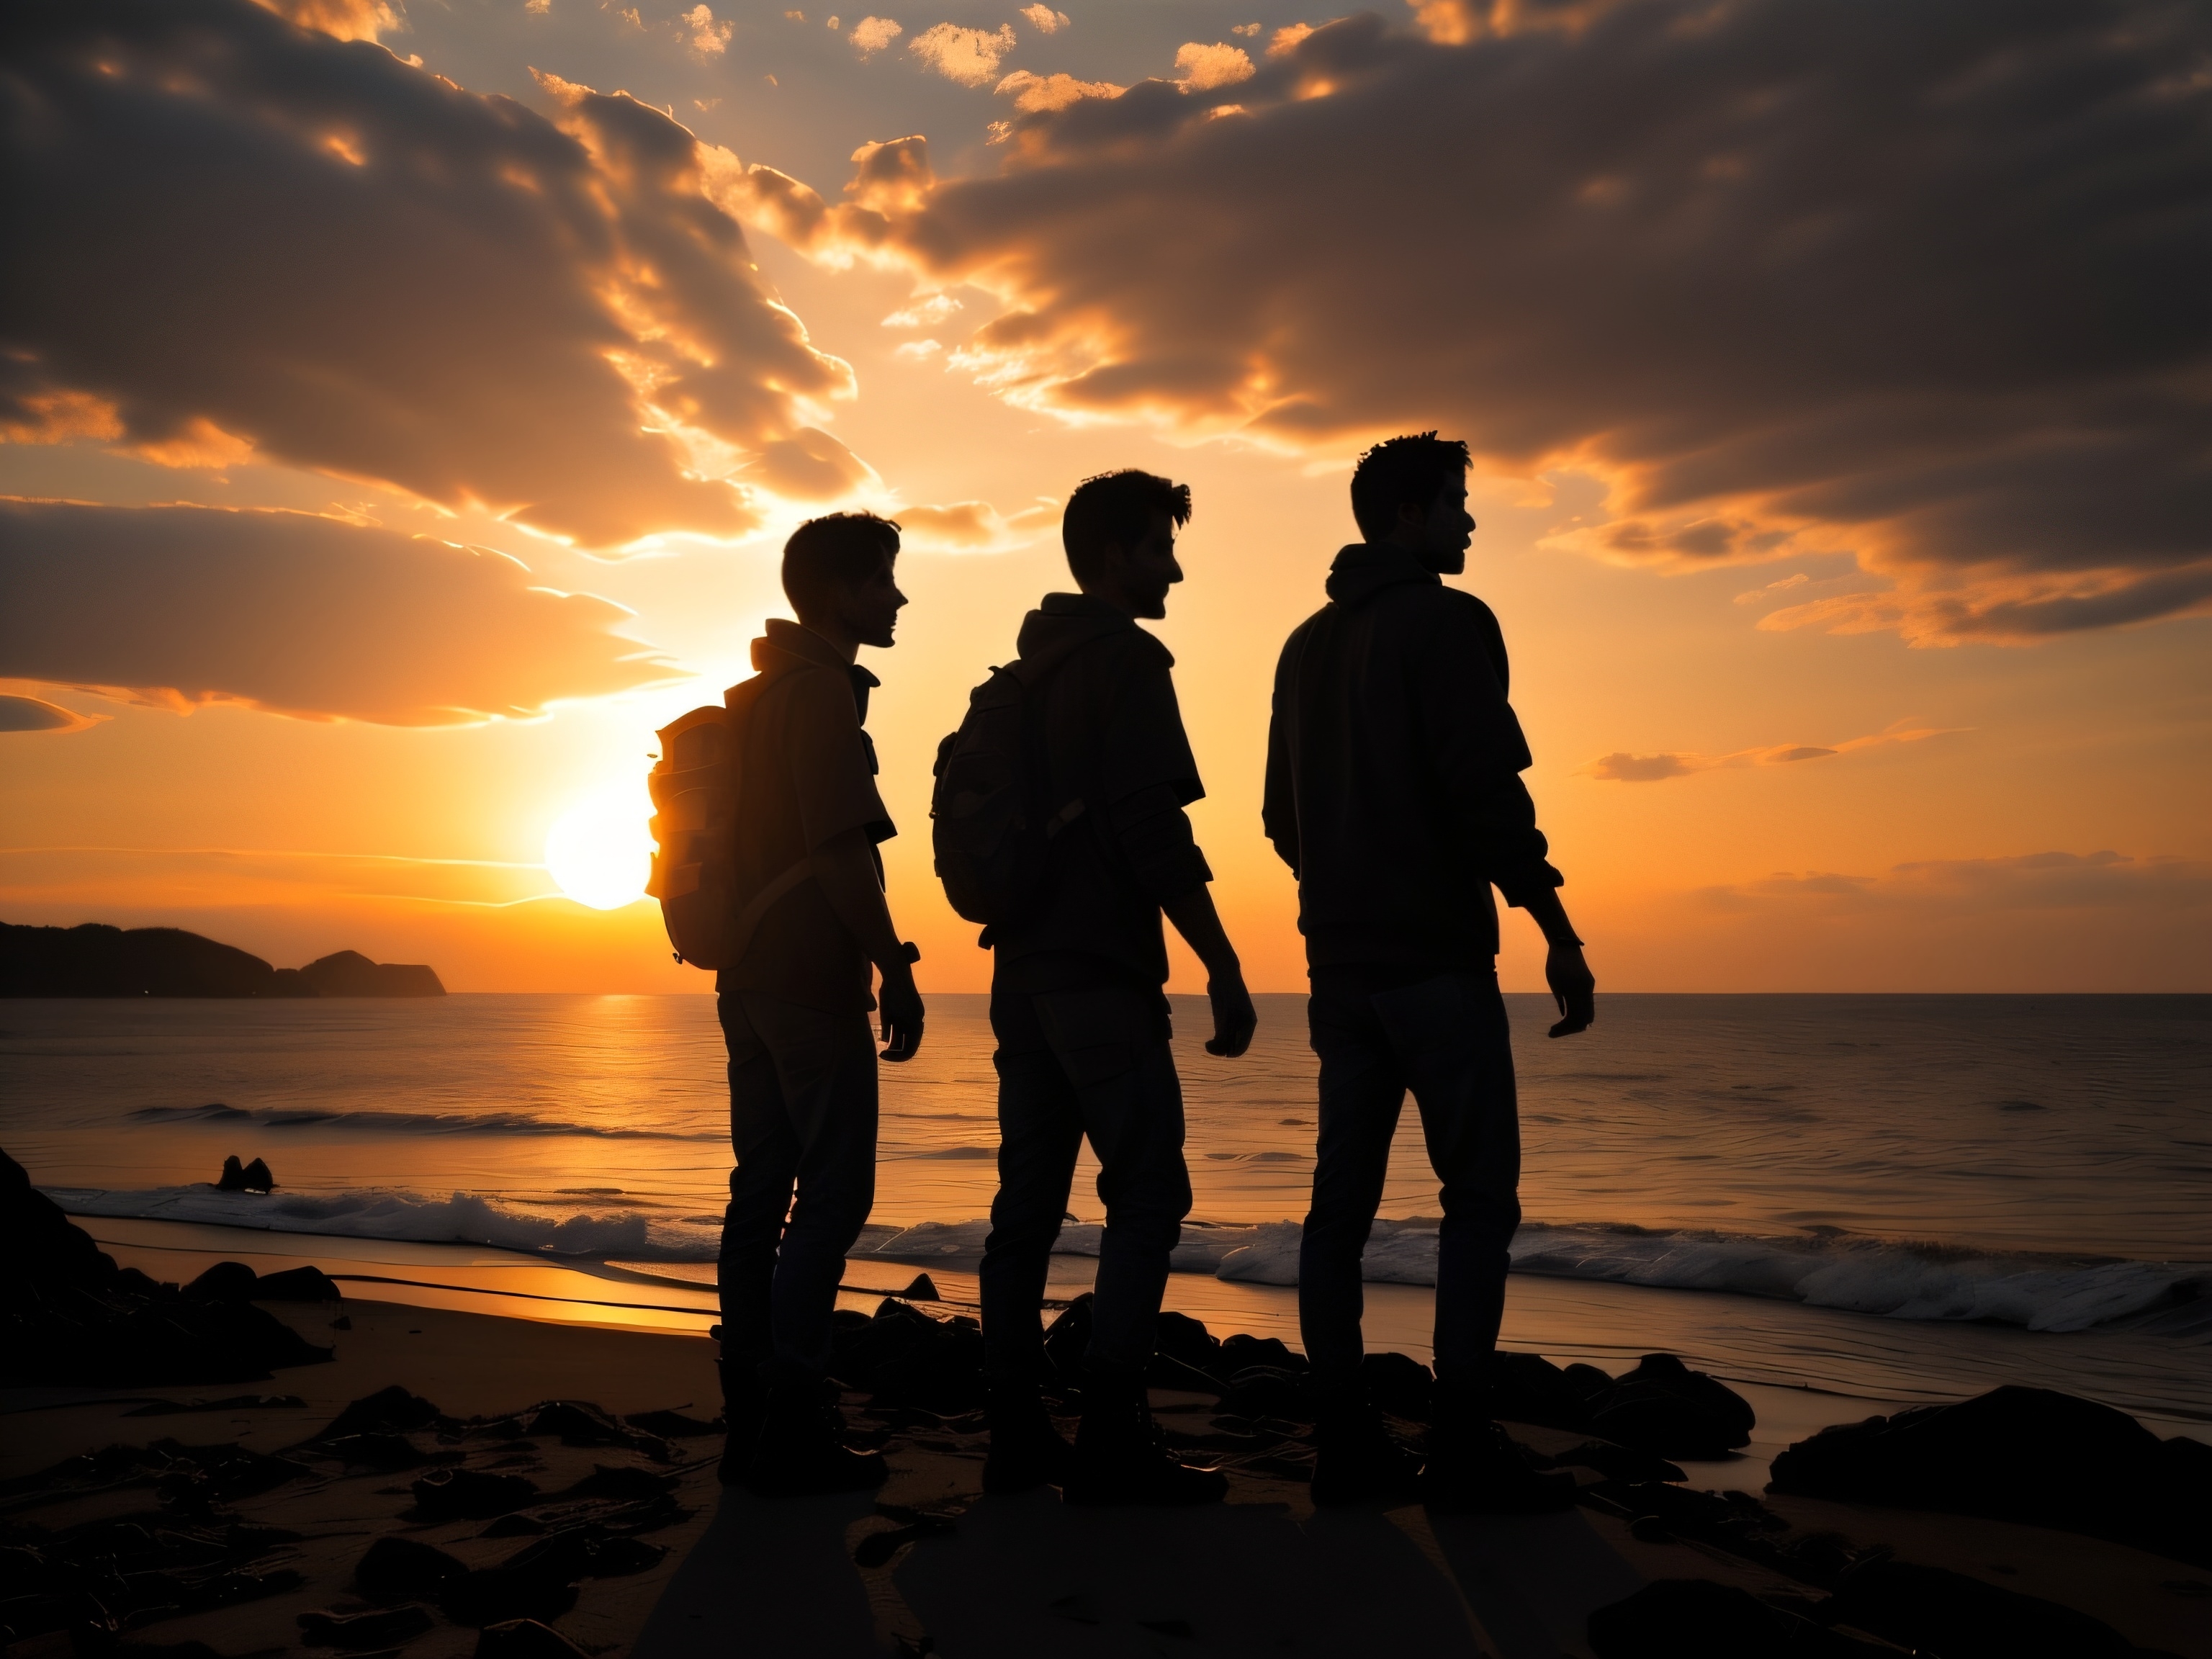
sea, sunset, silhouette, people, men, vacation, together, beach, nature, dusk, stand, friendship, ocean, sky, sun, twilight, water, cloud, People in nature, People on beach, afterglow, happy, gesture, sunlight, sunrise, horizon, travel, leisure, landscape, flash photography, calm, fun, backlighting, rock, evening, sand, shadow, reflection, red sky at morning, coast, astronomical object, dawn, lake, recreation, love, wave, tourism, heat, wind wave